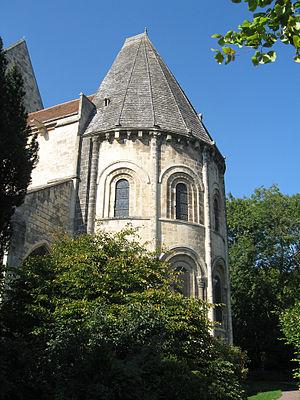
Chevet de l'église Saint-Nicolas de Caen
La liste des sites classés du Calvados présente les sites naturels classés du département du Calvados.
L'église Saint-Nicolas, parfois appelée Saint-Nicolas-des-Champs, est une église fondée au XIᵉ siècle dans le Bourg-l'Abbé de Caen. Elle fait l’objet d’un classement au titre des monuments historiques depuis le 20 août 1913. Son cimetière est un site classé depuis 1939 et elle est aussi connue pour sa confrérie et son matrologue.